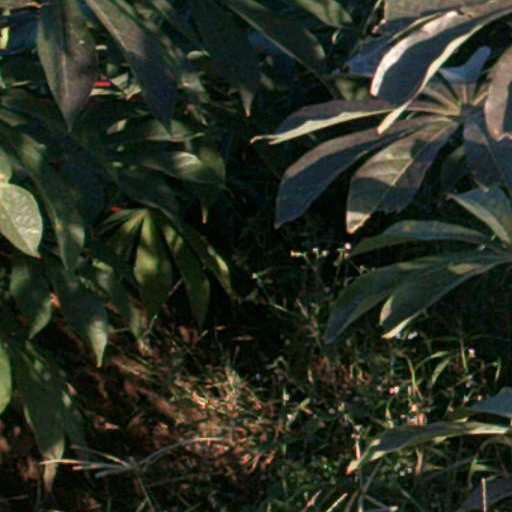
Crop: cassava